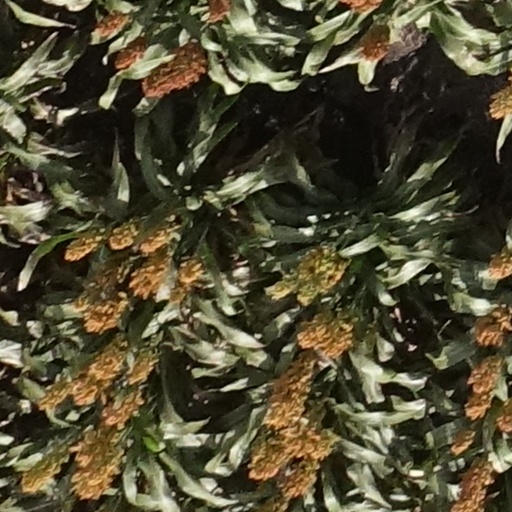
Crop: sorghum